Nyika Plateau

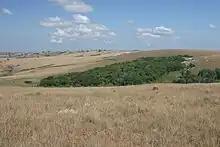
A grove of afromontane forest on the Nyika Plateau.

A large area of the Nyika Plateau, around , makes up the Nyika National Park. Owing to its protected status, endemic flora continue to flourish in this part of the plateau. The flora of the plateau include gladioli, delphiniums, lobelia, and 'red hot pokers'. The plateau is also home to around 200 species of orchids. Groves of montane forests also dot the plateau.